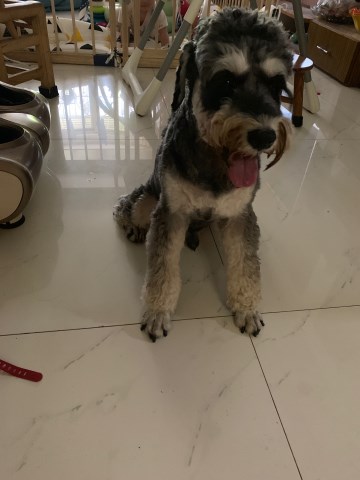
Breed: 2342-n000102-miniature_schnauzer